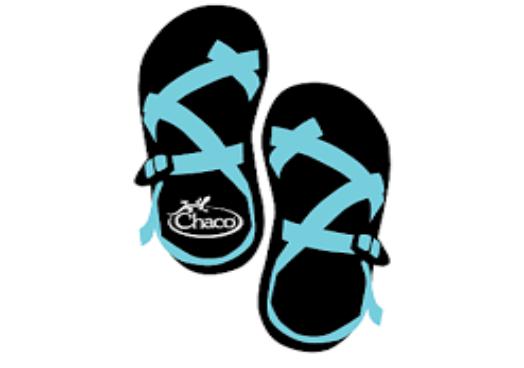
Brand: Chaco
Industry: Clothes